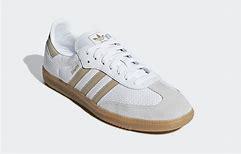
Brand: Adidas
Model: Samba OG